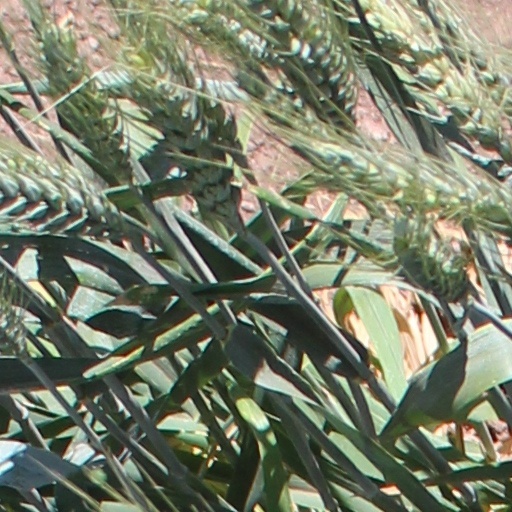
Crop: wheat